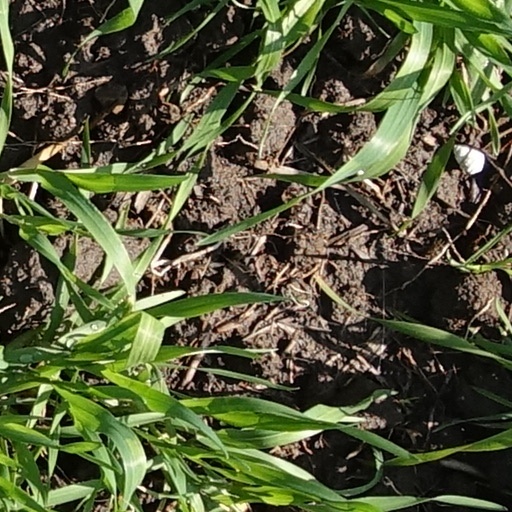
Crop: wheat